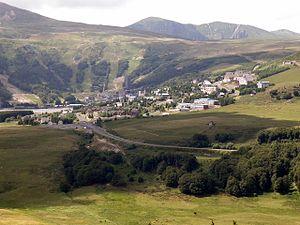
Besse-et-Saint-Anastaise, commune du Puy-de-Dôme (France, région Auvergne). La station de ski et village de vacances de Super-Besse, vu depuis le puy de Montchal. On distingue le lac des Hermines (à gauche) et la tour à étages dite tour de la Biche (au centre). Au fond
Super-Besse est une station de sports d'hiver du Massif central. Elle est située dans le domaine skiable du Grand Sancy.